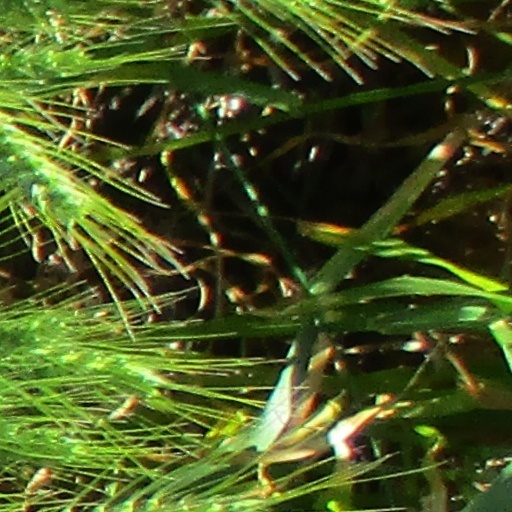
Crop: wheat